Francisco Llera

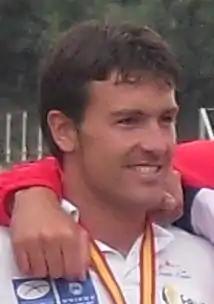
Francisco Llera

Francisco Llera Blanco (born 18 January 1981 in Ribadesella) is a Spanish sprint canoeist who has competed since the mid-2000s. He won two gold medals in the K-1 4 x 200 m event at the ICF Canoe Sprint World Championships (2009, 2010).